Stour watermills

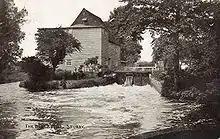
The Black Mill, c1920

The corn mill at Mersham is still engaged in the milling trade, owned by T Denne and Sons.